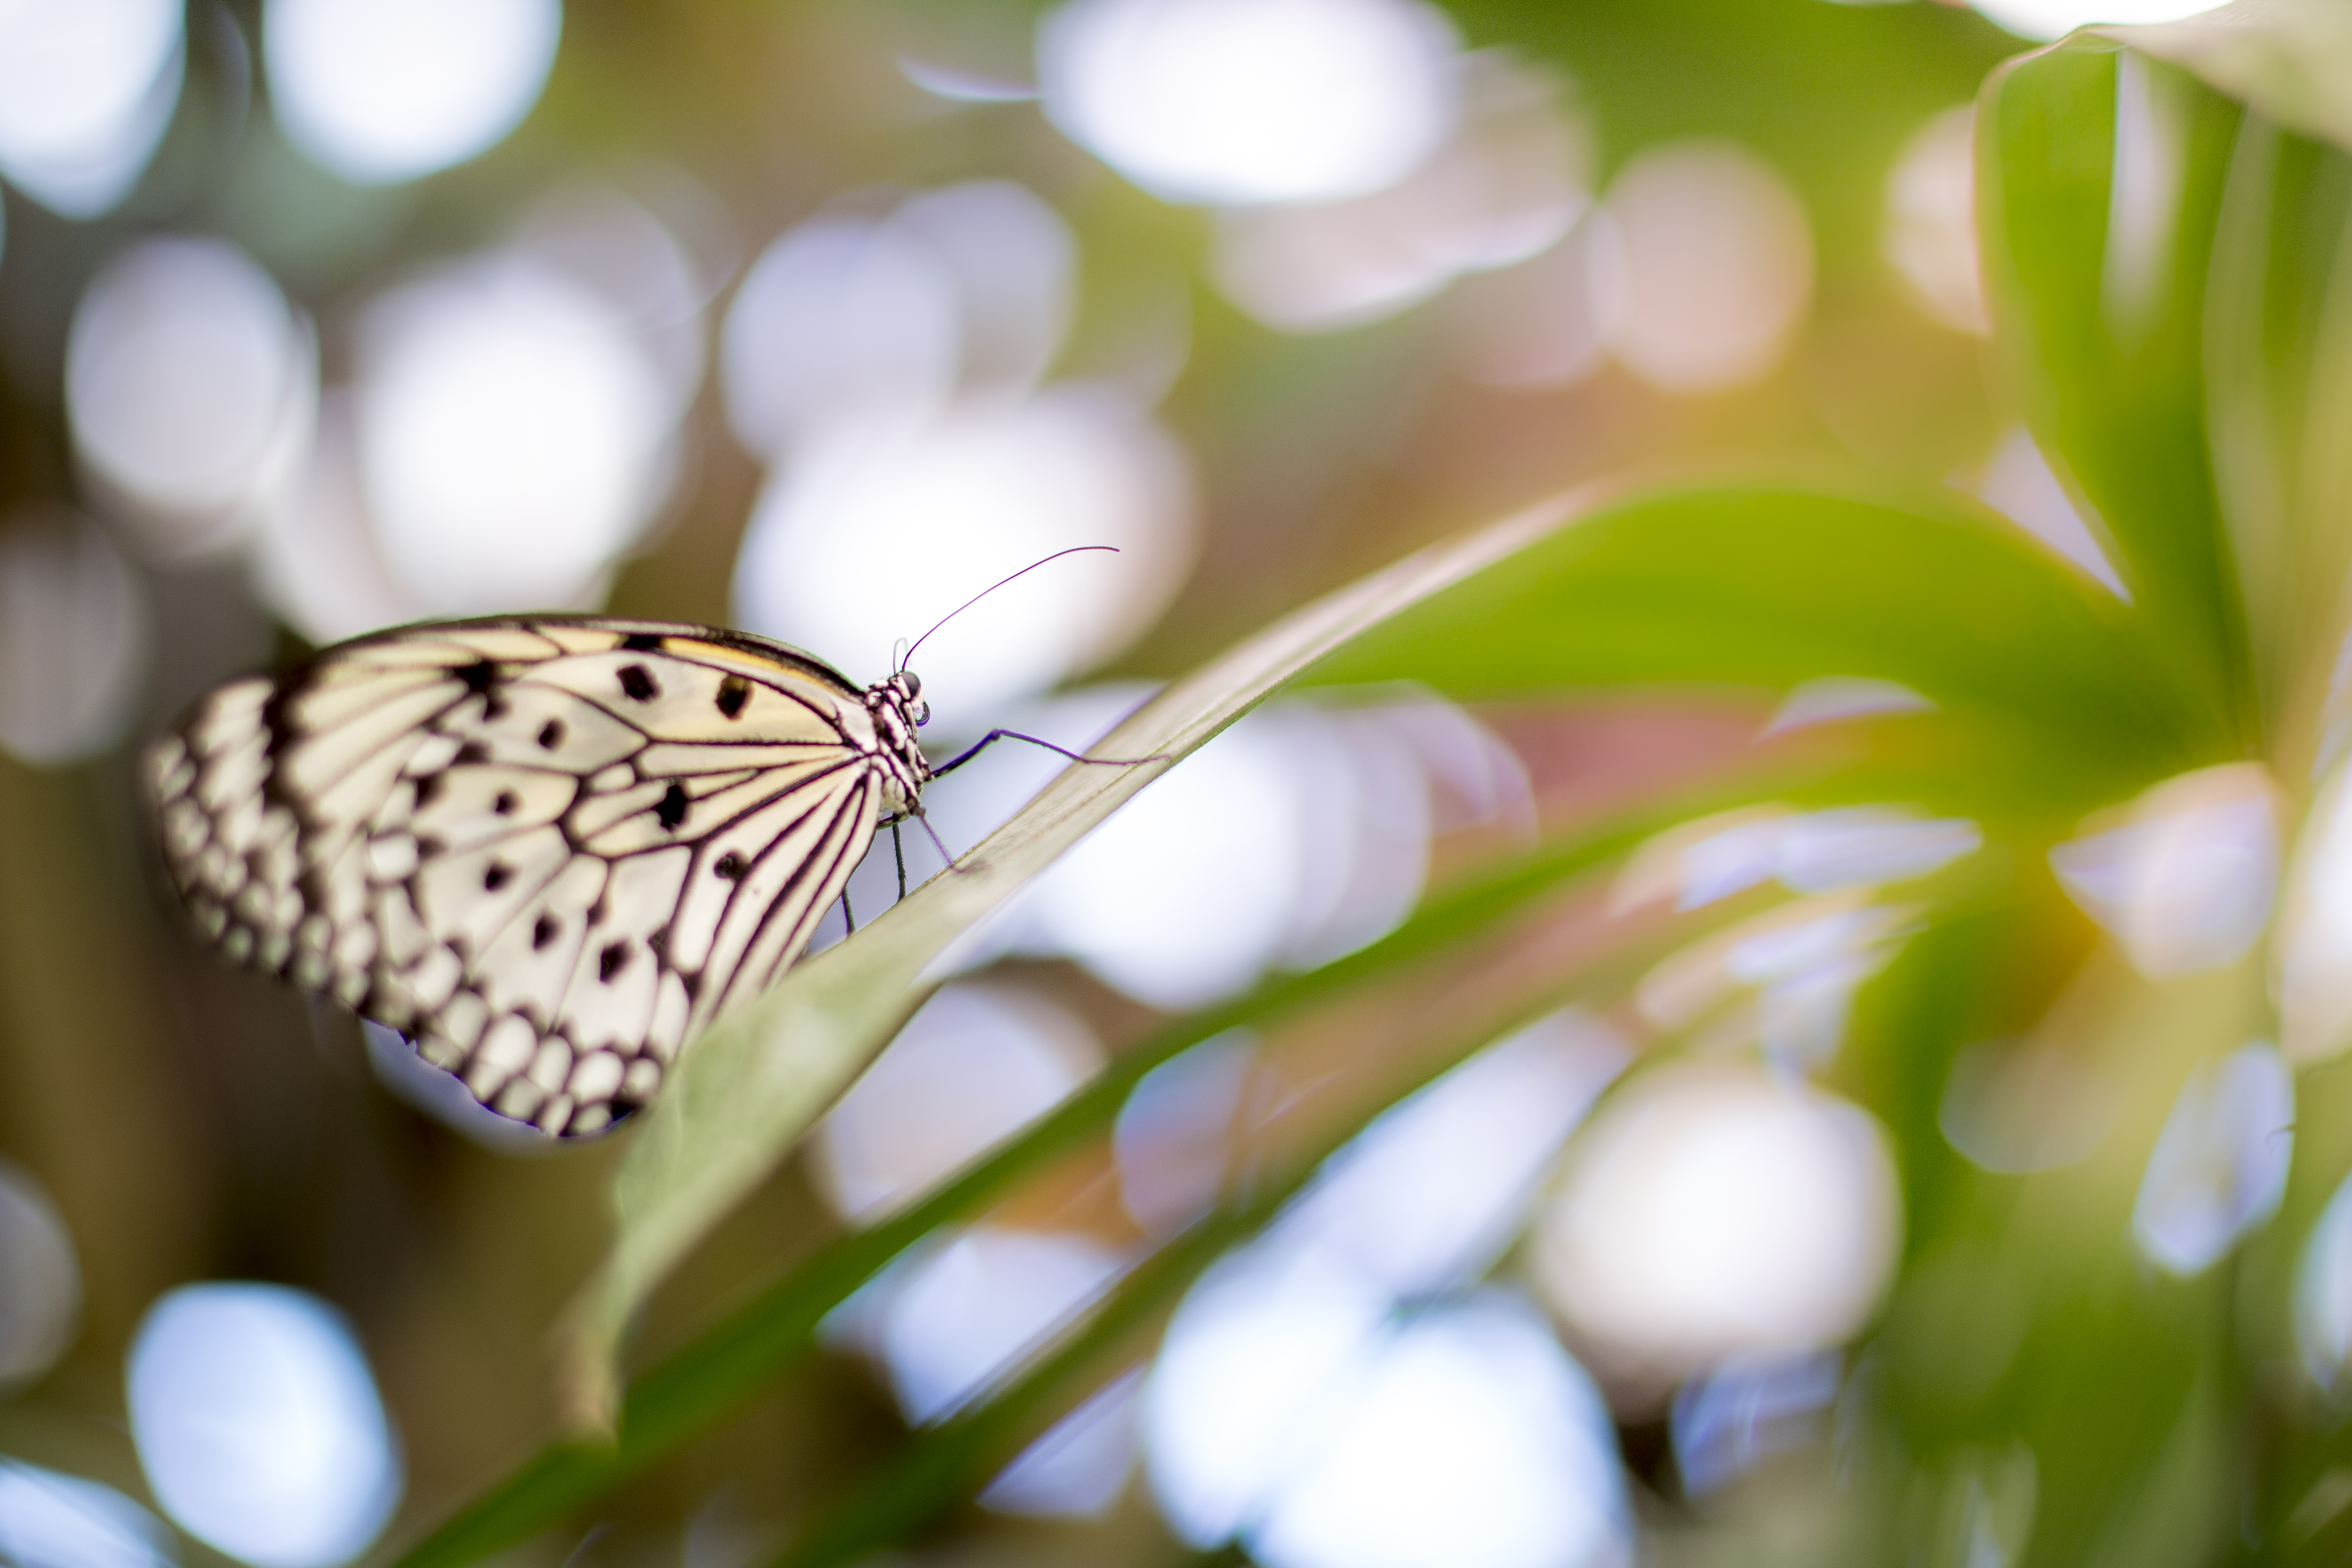
nature, grass, branch, blossom, plant, photography, sunlight, leaf, flower, petal, animal, green, insect, botany, butterfly, flora, fauna, invertebrate, close up, macro photography, pollinator, moths and butterflies